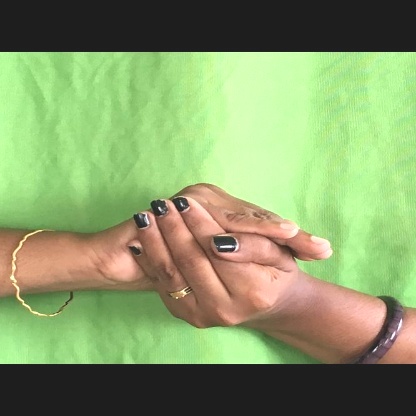
Mudra: Samputa